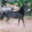
Label: horse